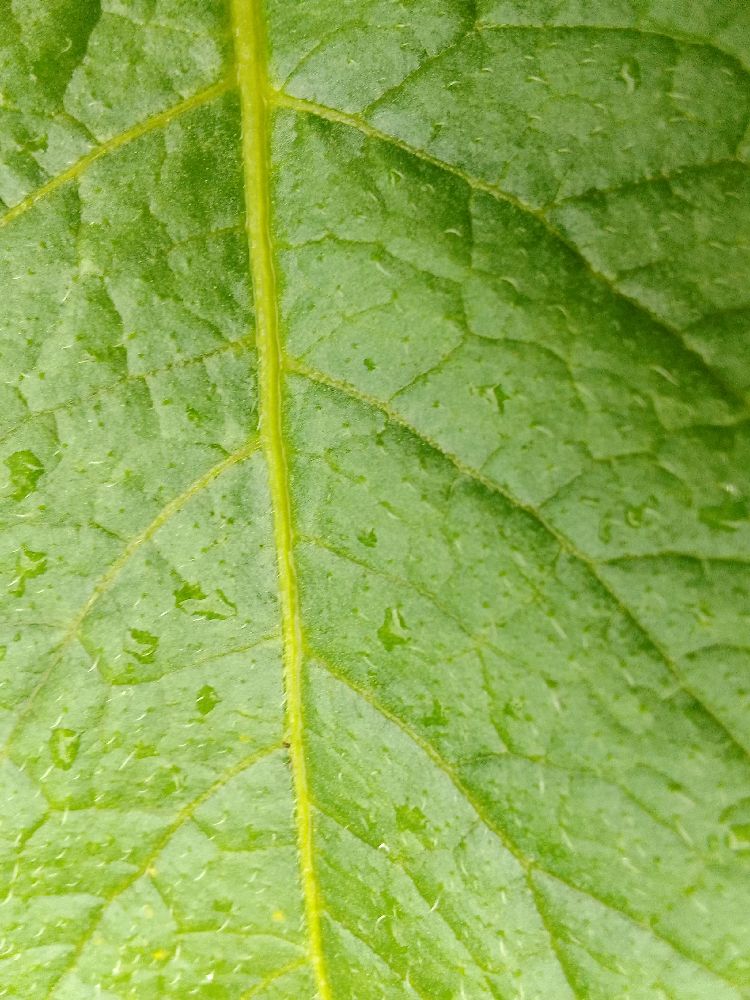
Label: Healthy